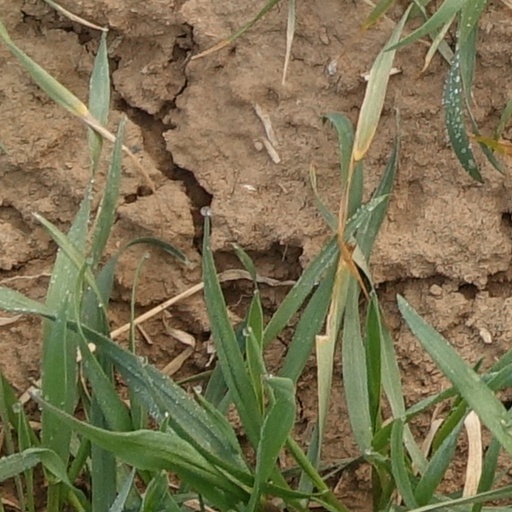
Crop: wheat